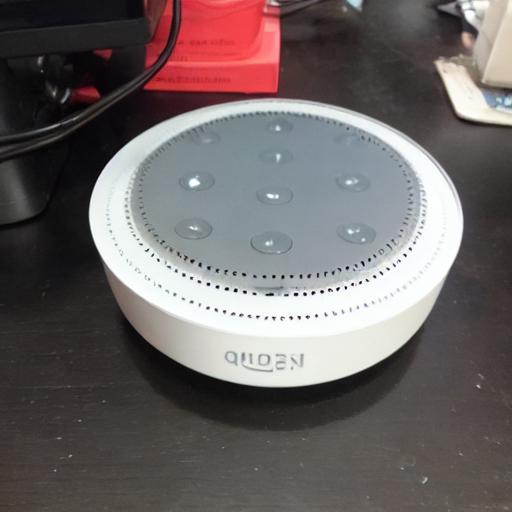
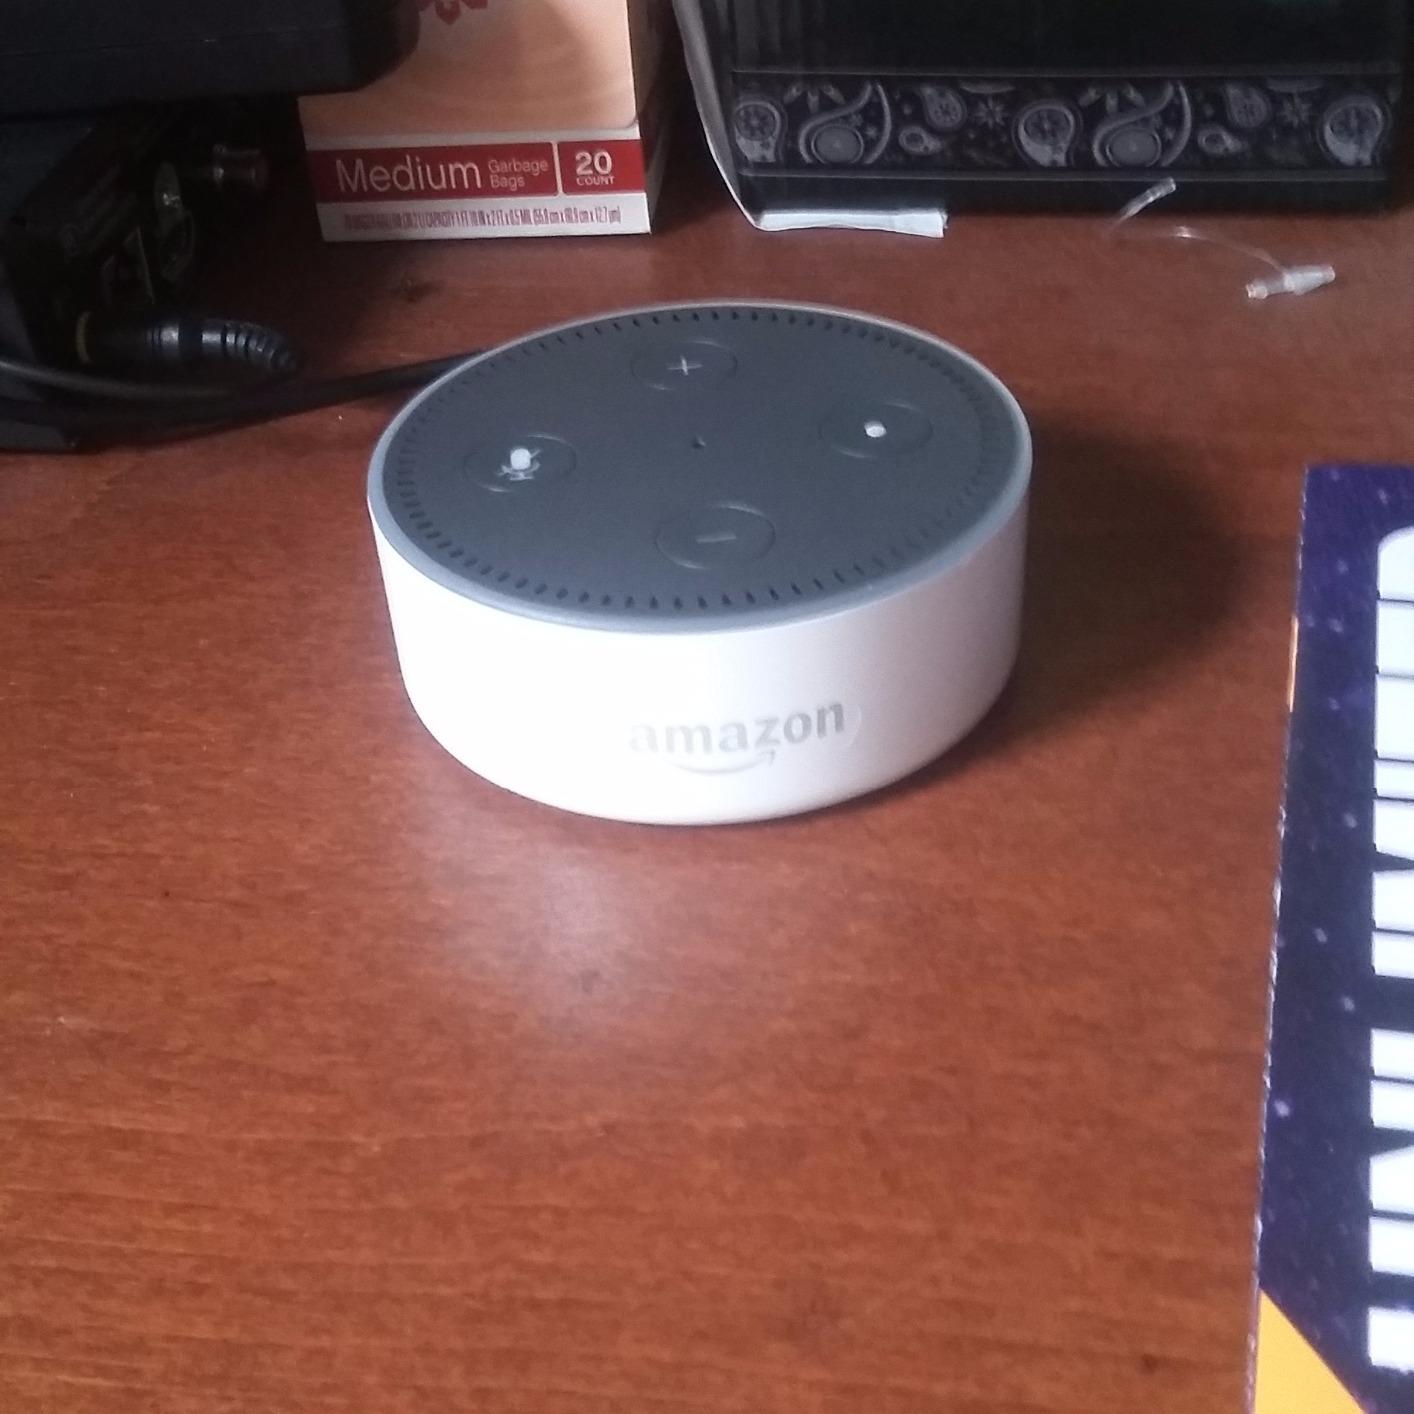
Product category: speaker
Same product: no